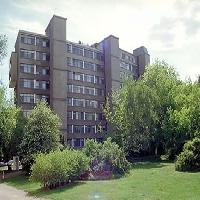
Weather: cloudy or overcast